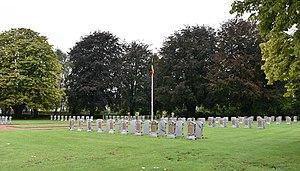
Le cimetière militaire belge de Halen est un cimetière militaire situé Liniestraat dans la ville belge de Halen.